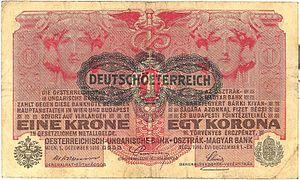
La république d'Autriche allemande est l'un des États qui ont succédé à l'Autriche-Hongrie lors du démembrement de l'Empire à l'issue de la Première Guerre mondiale.